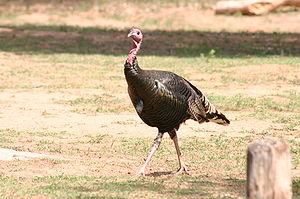
Le Dindon sauvage est une espèce d'oiseaux appartenant à la famille des Phasianidae.